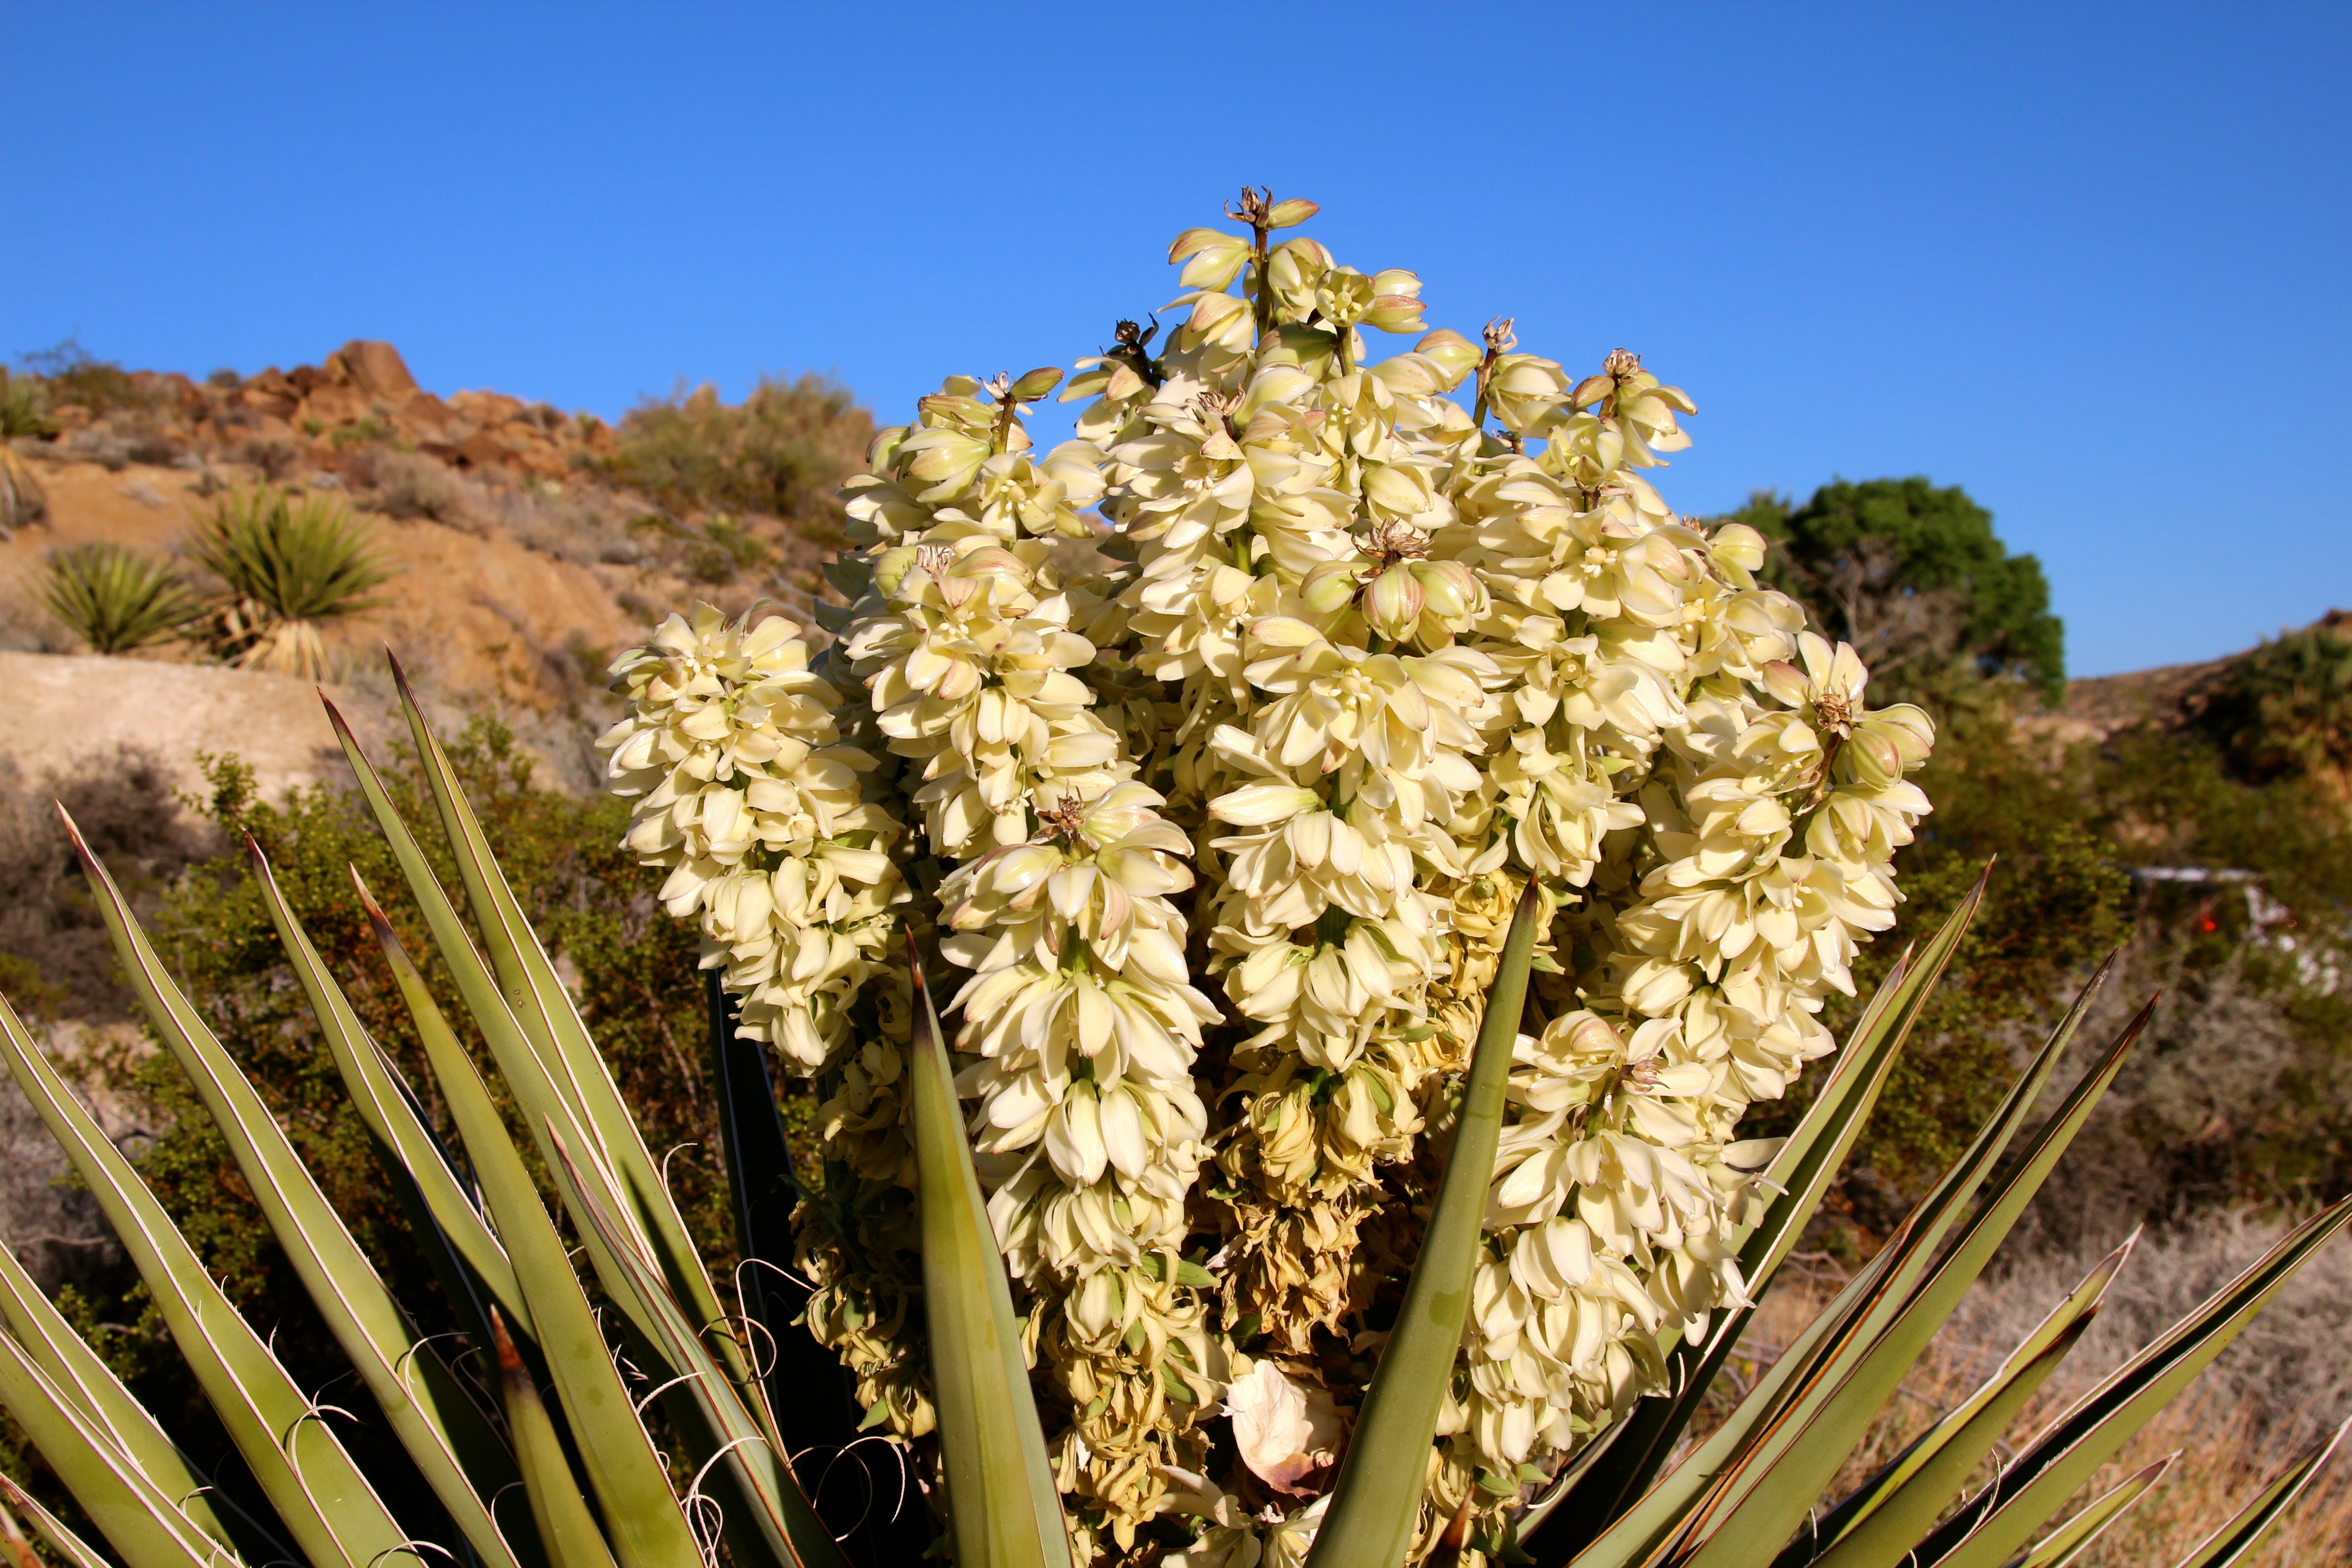
tree, nature, grass, blossom, plant, white, leaf, desert, flower, food, produce, crop, botany, agriculture, flora, california, wildflower, flowers, mojave, ecosystem, joshua tree, flowering plant, panicle, grass family, land plant, arecales, yucca brevifolia